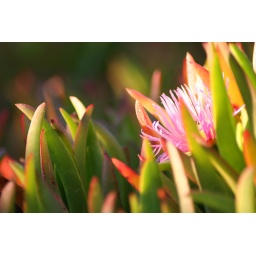
plants by the ocean